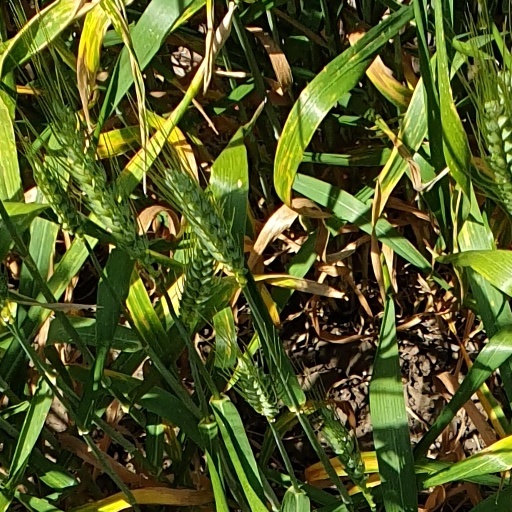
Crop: wheat